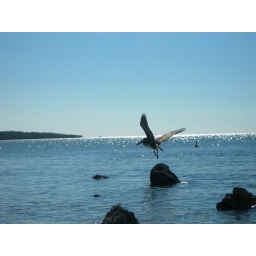
Another random shot taken in the keys of a gull flying over some rocks on a sparkling sunny day.